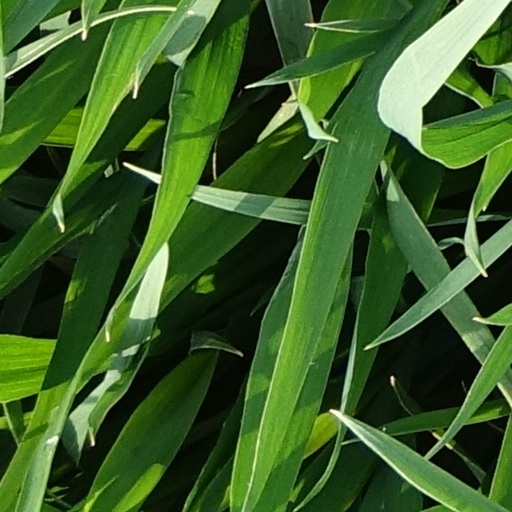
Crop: wheat